Gonzalo Fernández de Córdoba

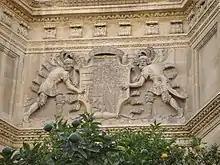
Coat of arms on the wall of the monastery church of San Jerónimo in Granada.

The "Gran Capitán" was a pioneer of modern warfare. He revolutionized 16th-century military strategy by integrating firearms into the Spanish infantry and directed the first battle in history won by gunpowder small arms (in this case, arquebuses), the Battle of Cerignola of 1503.